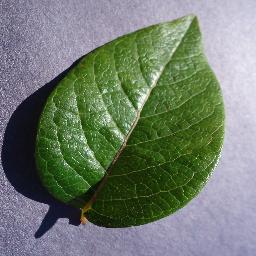
Label: Blueberry___healthy